Theale

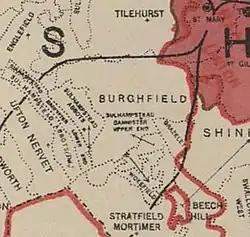
Ordnance survey map of 1888 shows the railway line and split between southern Tilehurst (most of Theale) and Burghfield

The old significance of the position of Theale is that it lay at the junction of two ancient natural routes, one following the Kennet Valley from east to west and another which exploited the valley of the River Pang to run at a low level through the Chiltern Hills from north to south via the Goring Gap. This latter route was taken by a Roman road which ran from Calleva Atrebatum (modern Silchester) north to Dorchester on Thames. Extrapolation of the known alignment from Silchester to near Ufton Nervet indicates a crossing point of the River Kennet just east of Tylemill Bridge. This Roman road has its equivalent in the modern A340 from Theale to Pangbourne.